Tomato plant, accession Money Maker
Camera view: vertical (180 deg); turntable rotation: 180 degrees
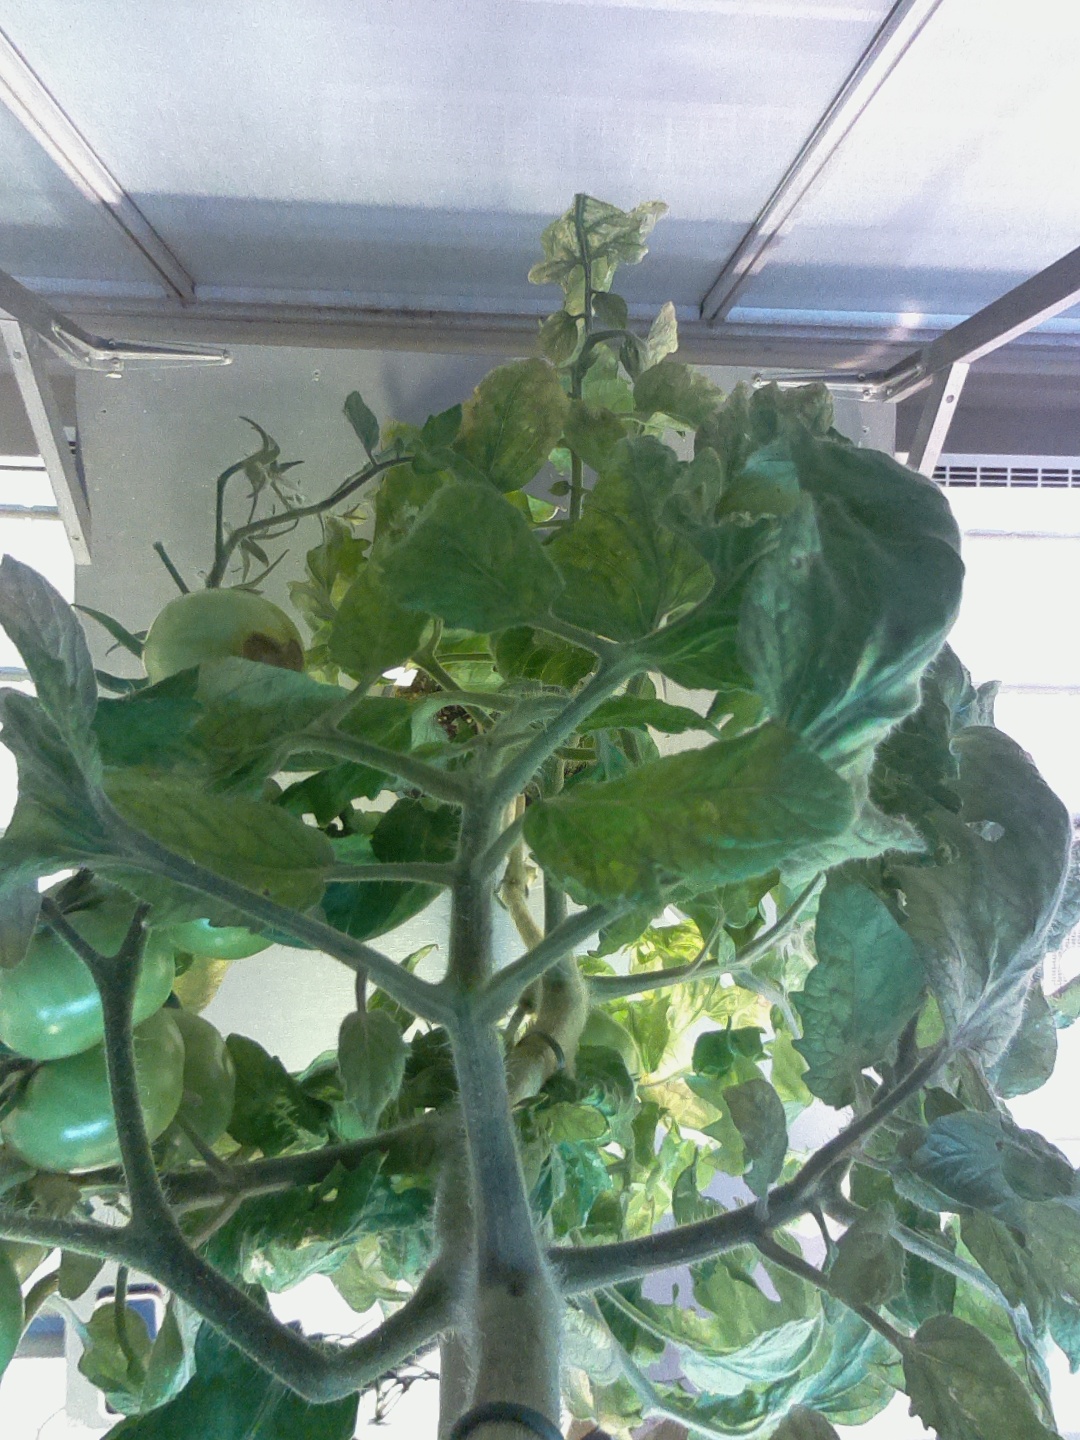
BBCH growth stage 78: 80% -90% of final fruit size